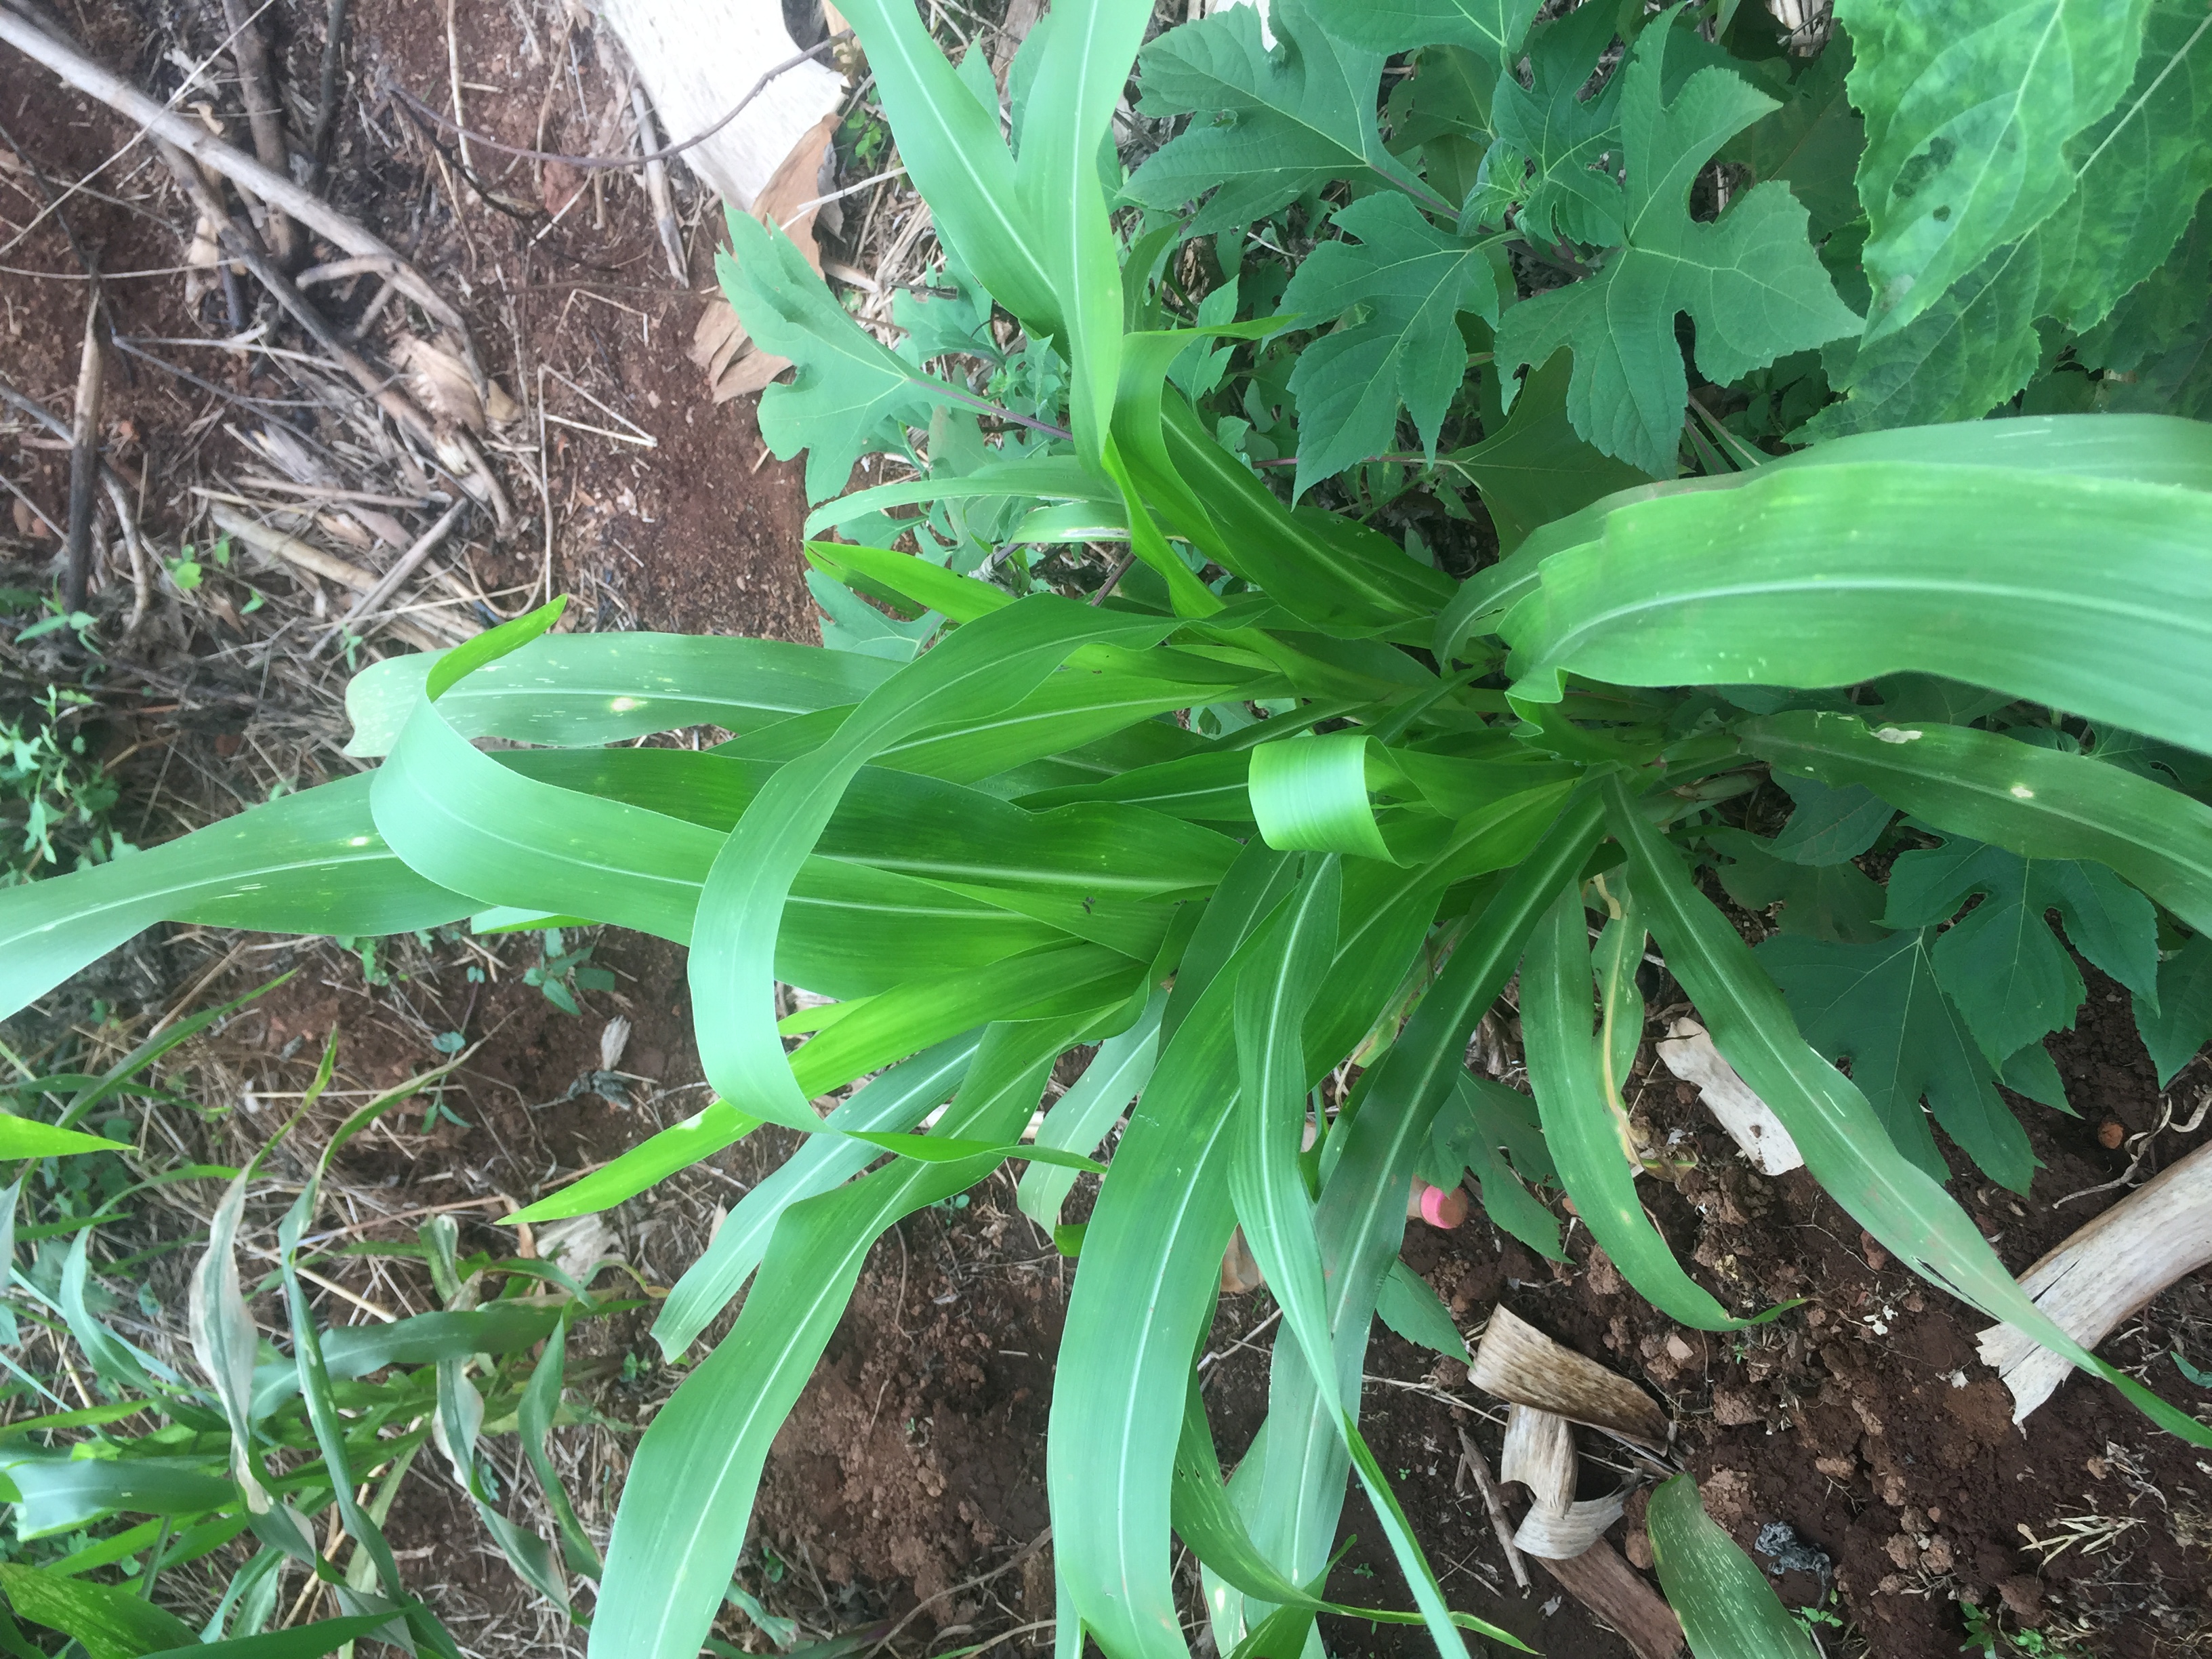
Label: helminthosporium_leaf_blight